Georg Fritze

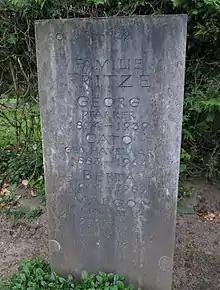
The family grave of Georg Fritze, located in Cologne's South Cemetery (hall 71).

During the 1920s, Fritze also campaigned for the ordination of women; at least four women completed his time as vicars with him, which was unusual at the time.